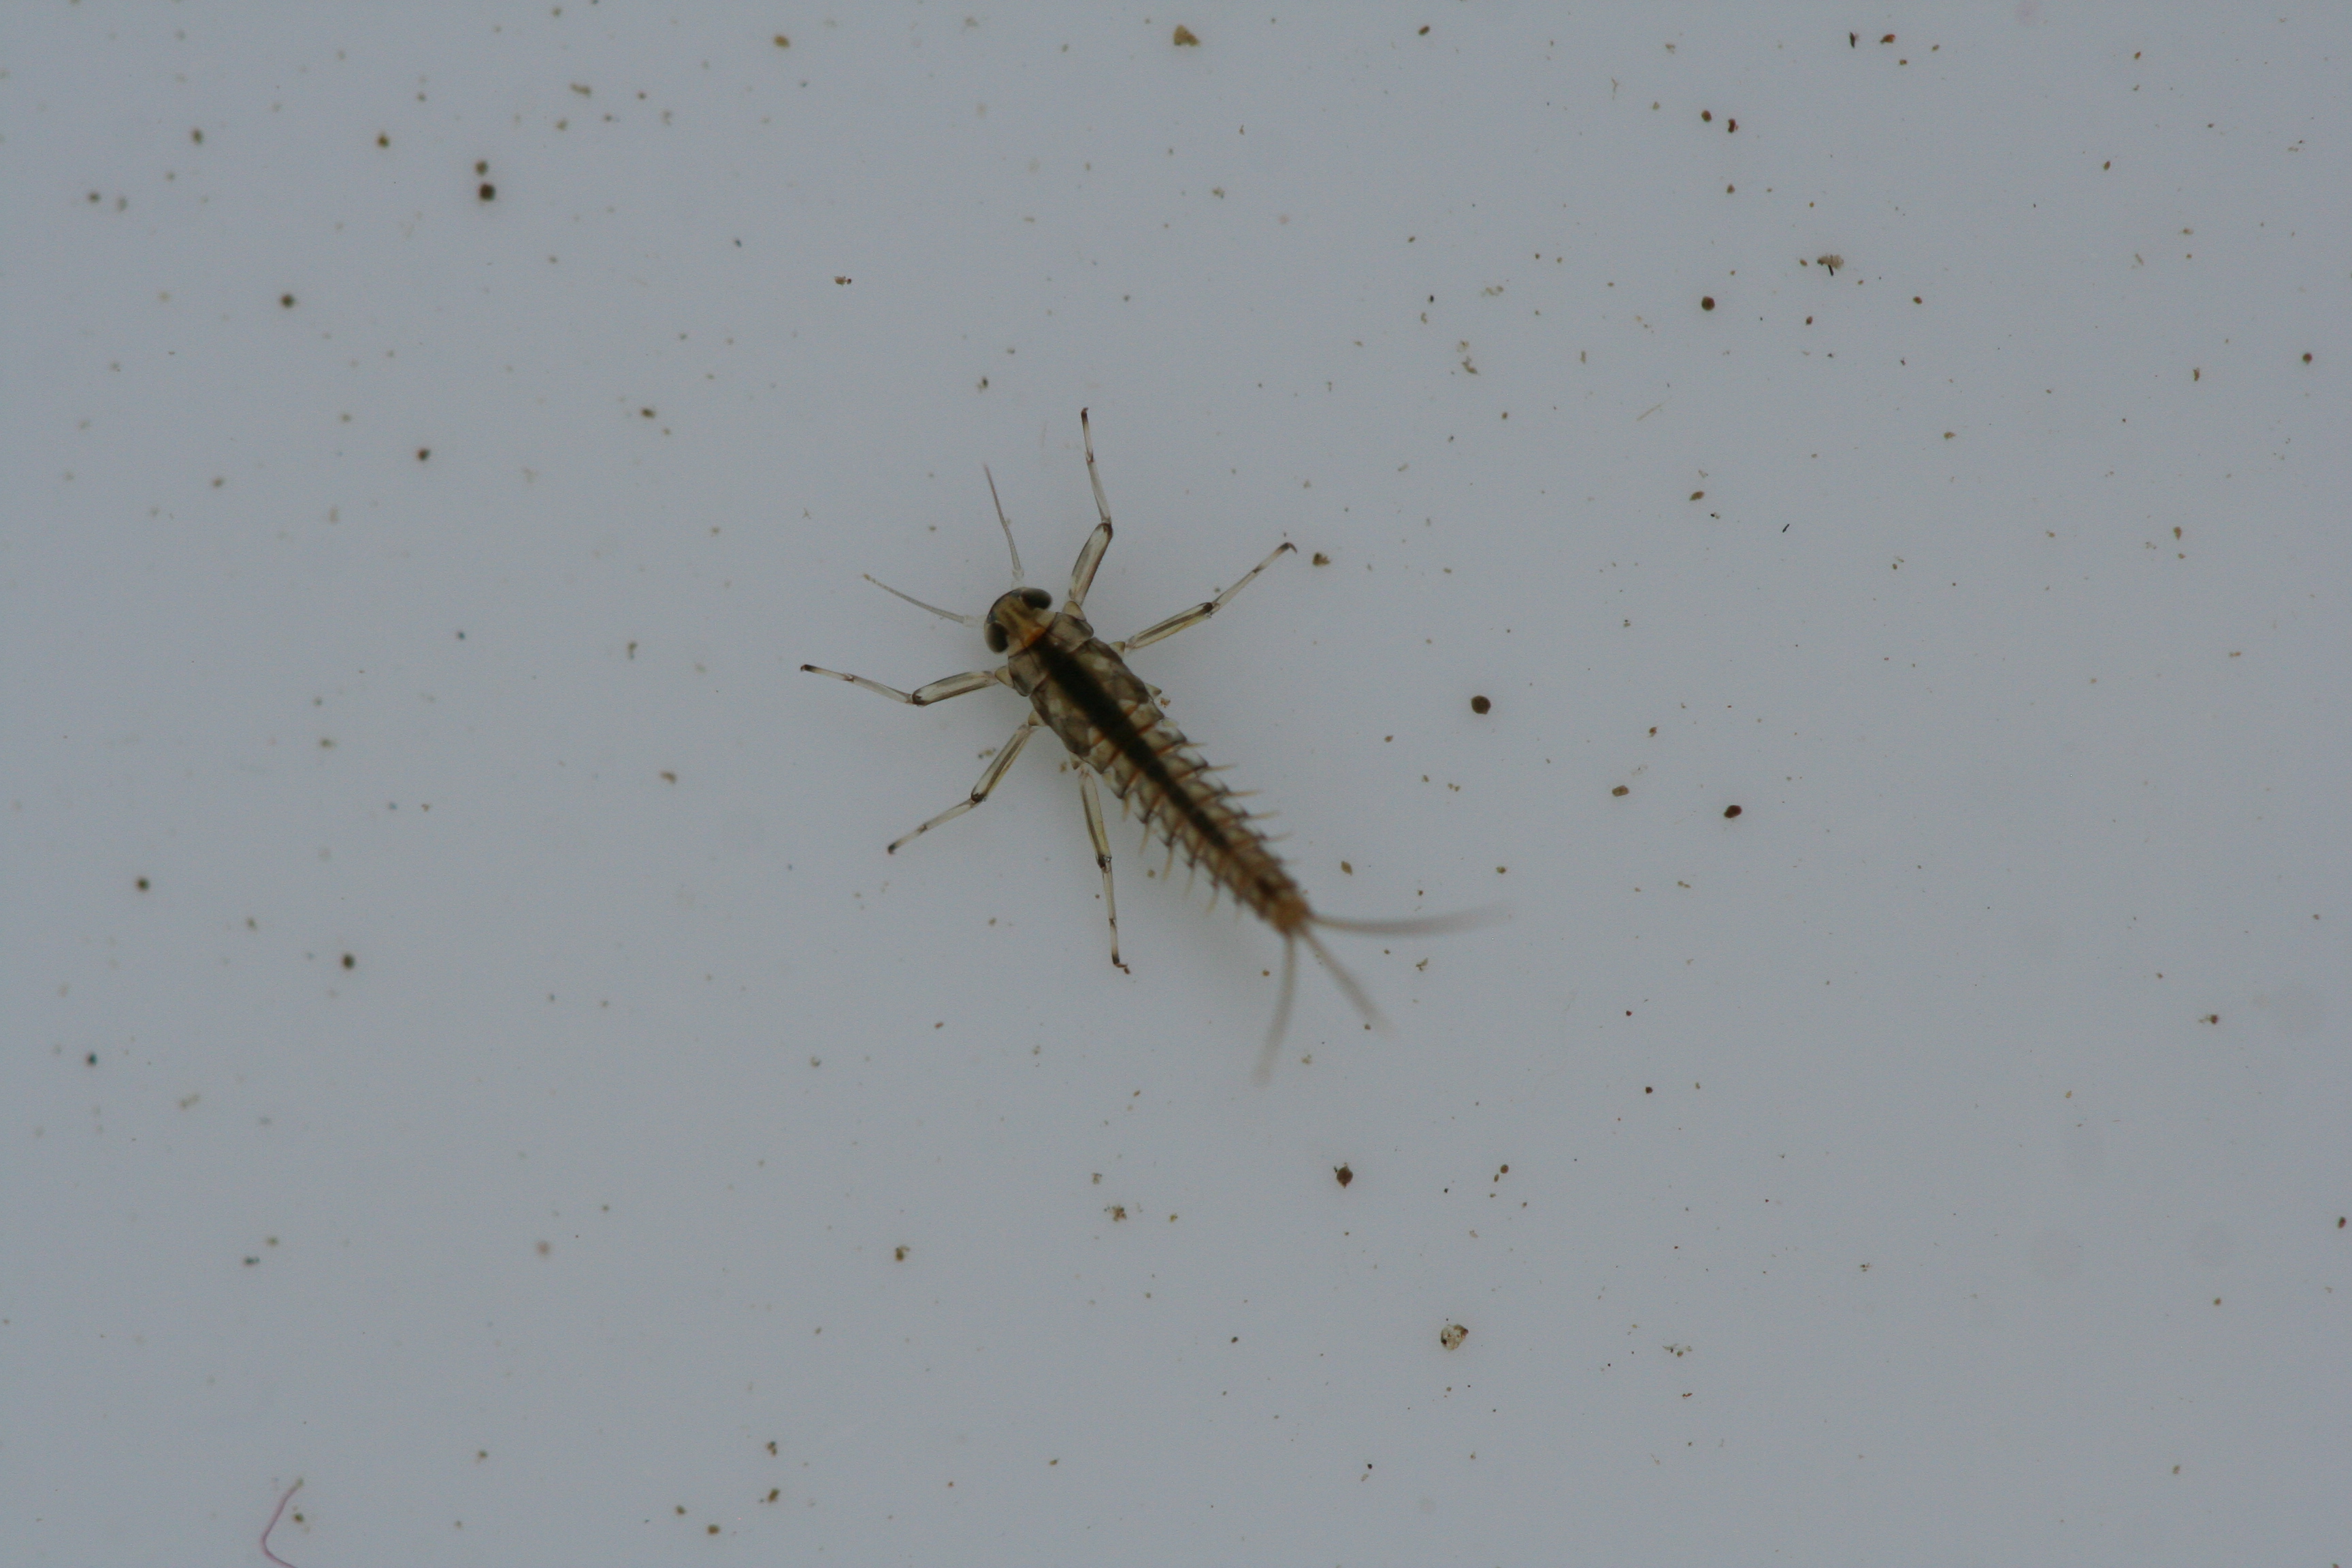
Macroinvertebrate group: minnow_mayflies